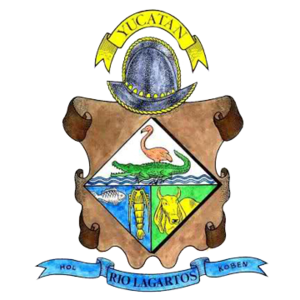
Río Lagartos est une ville de l'État du Yucatán, au Mexique.